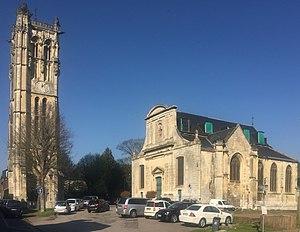
Darnétal est une commune française située dans le département de la Seine-Maritime en région Normandie.
L’église Saint-Pierre de Carville est une église paroissiale aujourd’hui inutilisée située sur la commune de Darnétal dans l’agglomération de Rouen en Normandie. L’église, d'un beau style gothique assez homogène qui témoigne de la richesse du bourg de Dernestal à la fin du Moyen Âge, a connu de nombreux remaniements durant son histoire. Elle est notamment remarquable pour sa tour finement sculptée dans un style gothique flamboyant du XVᵉ siècle proche de celui développé par le maître-sculpteur rouennais Roulland Le Roux à la même époque pour la Tour de Beurre de la cathédrale Notre-Dame de Rouen. La tour-clocher de l’église se trouve aujourd’hui séparée du bâtiment de la nef par la cause d'un incendie survenu en 1562 pendant les guerres de Religion.
L’église Saint-Pierre de Carville est une église paroissiale aujourd’hui inutilisée située sur la commune de Darnétal dans l’agglomération de Rouen en Normandie. L’église, d'un beau style gothique assez homogène qui témoigne de la richesse du bourg de Dernestal à la fin du Moyen Âge, a connu de nombreux remaniements durant son histoire. Elle est notamment remarquable pour sa tour finement sculptée dans un style gothique flamboyant du XVᵉ siècle proche de celui développé par le maître-sculpteur rouennais Roulland Le Roux à la même époque pour la Tour de Beurre de la cathédrale Notre-Dame de Rouen. La tour-clocher de l’église se trouve aujourd’hui séparée du bâtiment de la nef par la cause d'un incendie survenu en 1562 pendant les guerres de Religion.